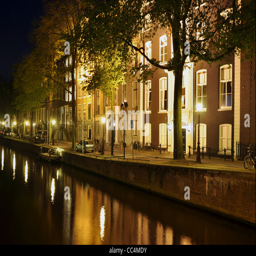
street scene along a canal at night